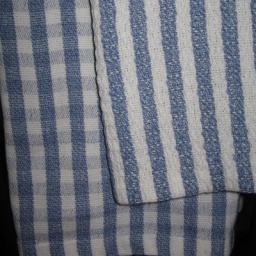
The checked towel in the background is woven in plain weave (aka. tabby). The striped towel in the foreground is woven in waffle weave.